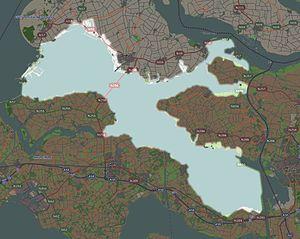
Cet article est une liste des vingt parcs nationaux des Pays-Bas, gérés par les provinces.
Le parc national Oosterschelde est un parc national de 370 km² situé dans le sud-ouest des Pays-Bas. Il couvre une partie de l'Escaut oriental, et constitue le plus grand parc national néerlandais.